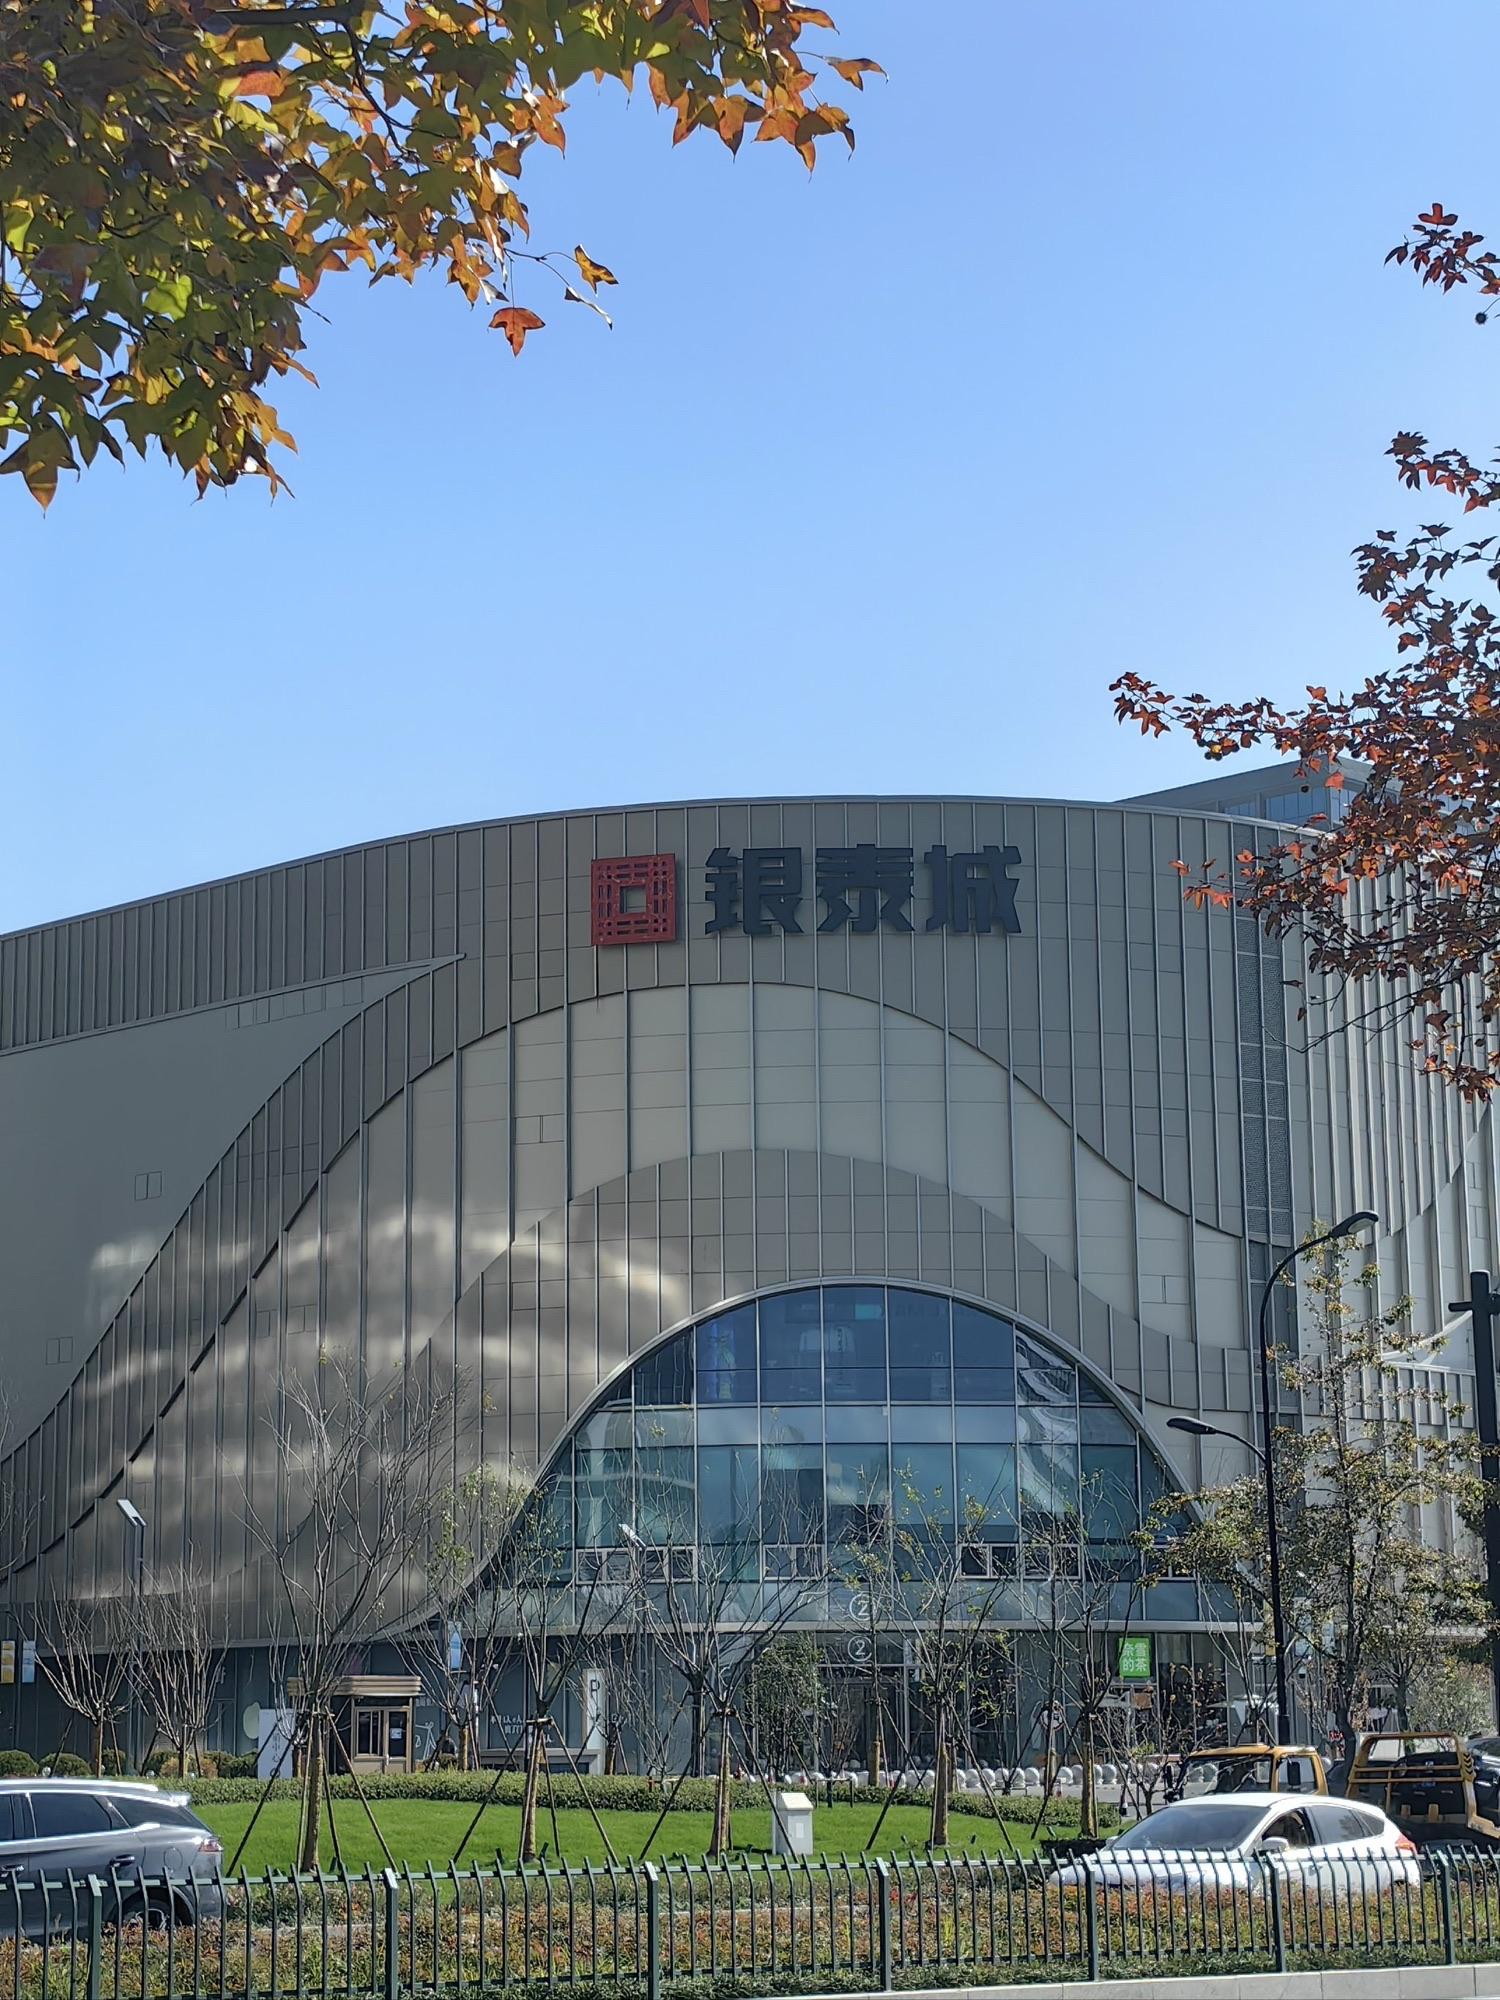
地标名称：杭州城西银泰城
所在城市：杭州市·西湖区